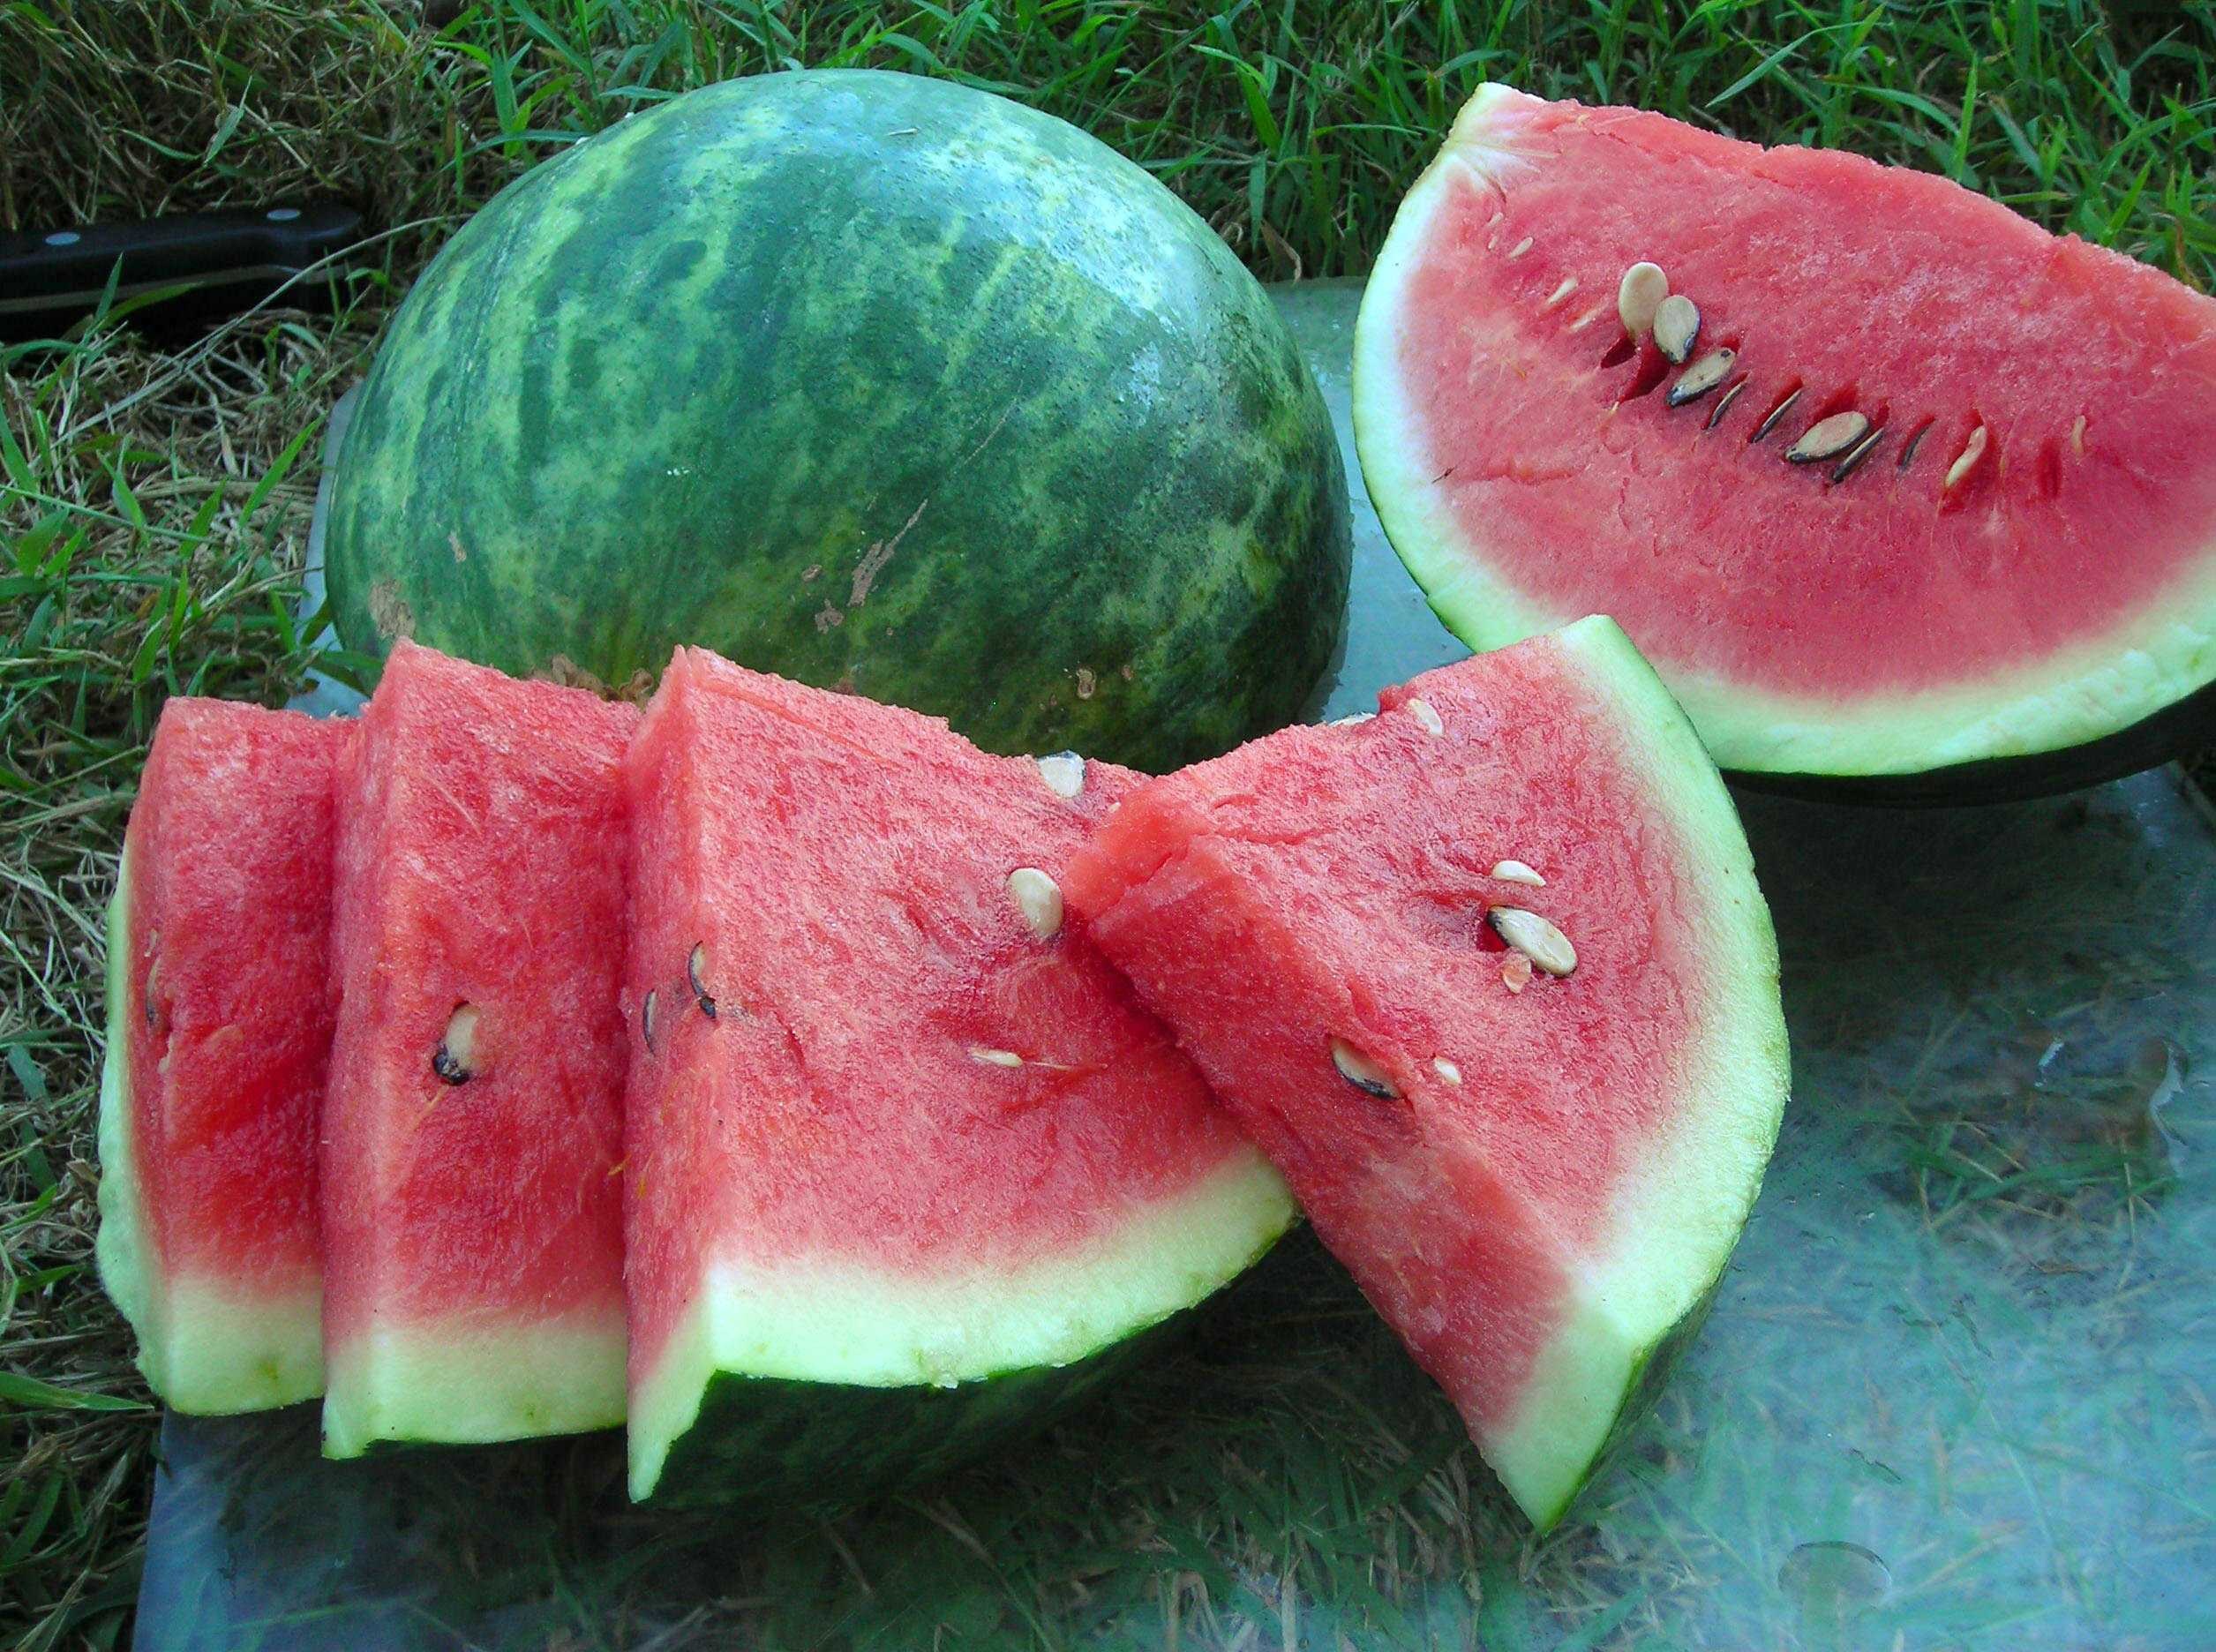
Label: Watermelon